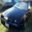
Label: automobile